Dairy Cottage, Parramatta

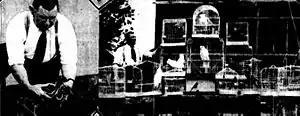
Ranger Cecil Sim with his animals in Parramatta Park in 1937.

Cecil Arnold Sim was born in 1893 in Ipswich Queensland. His father was a blacksmith. In 1914 he married Eva Myee Melville who lived in Granville. The couple had a son Cecil Ernest Sim and a daughter Mavis and for some time lived in the Parramatta area. In 1922 at the age of 29 Cecil became the ranger for Parramatta Park and the family moved into the Rangers Cottage.